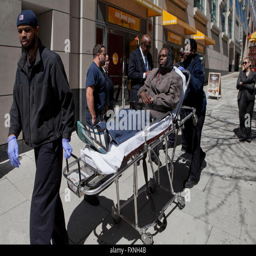
team respond to a person in distress